Atlas-Centaur

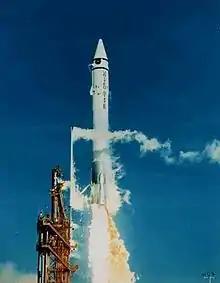
Launch of Surveyor 2 on an Atlas-Centaur (AC-7)

The AC-5 flight (Atlas 156D) on 2 March 1965 at 13:25 GMT from Cape Kennedy in a highly elliptical orbit, with a payload (Surveyor SD-1) of 951 kg, was only intended to carry out a single burn of the Centaur C, and program officials felt confident. This mission was designed to rehearse a complete Centaur upper stage burn in support of the Surveyor lunar lander program. On a nominal mission, the Centaur would boost its payload on a direct ascent trajectory to the Moon. On this test flight, NASA planned to deliver the payload, a non-functional dynamic model known as SD-1, into an orbit of 167 × 926.625 km that simulated a lunar transfer trajectory.